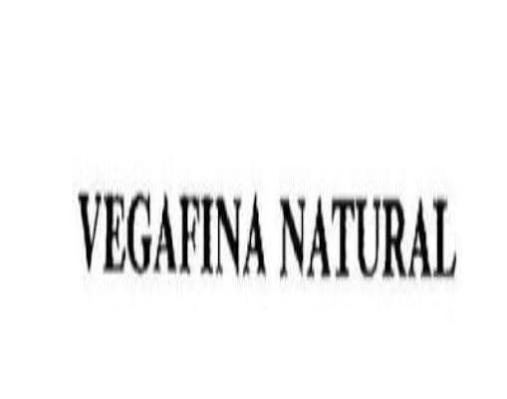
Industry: Necessities